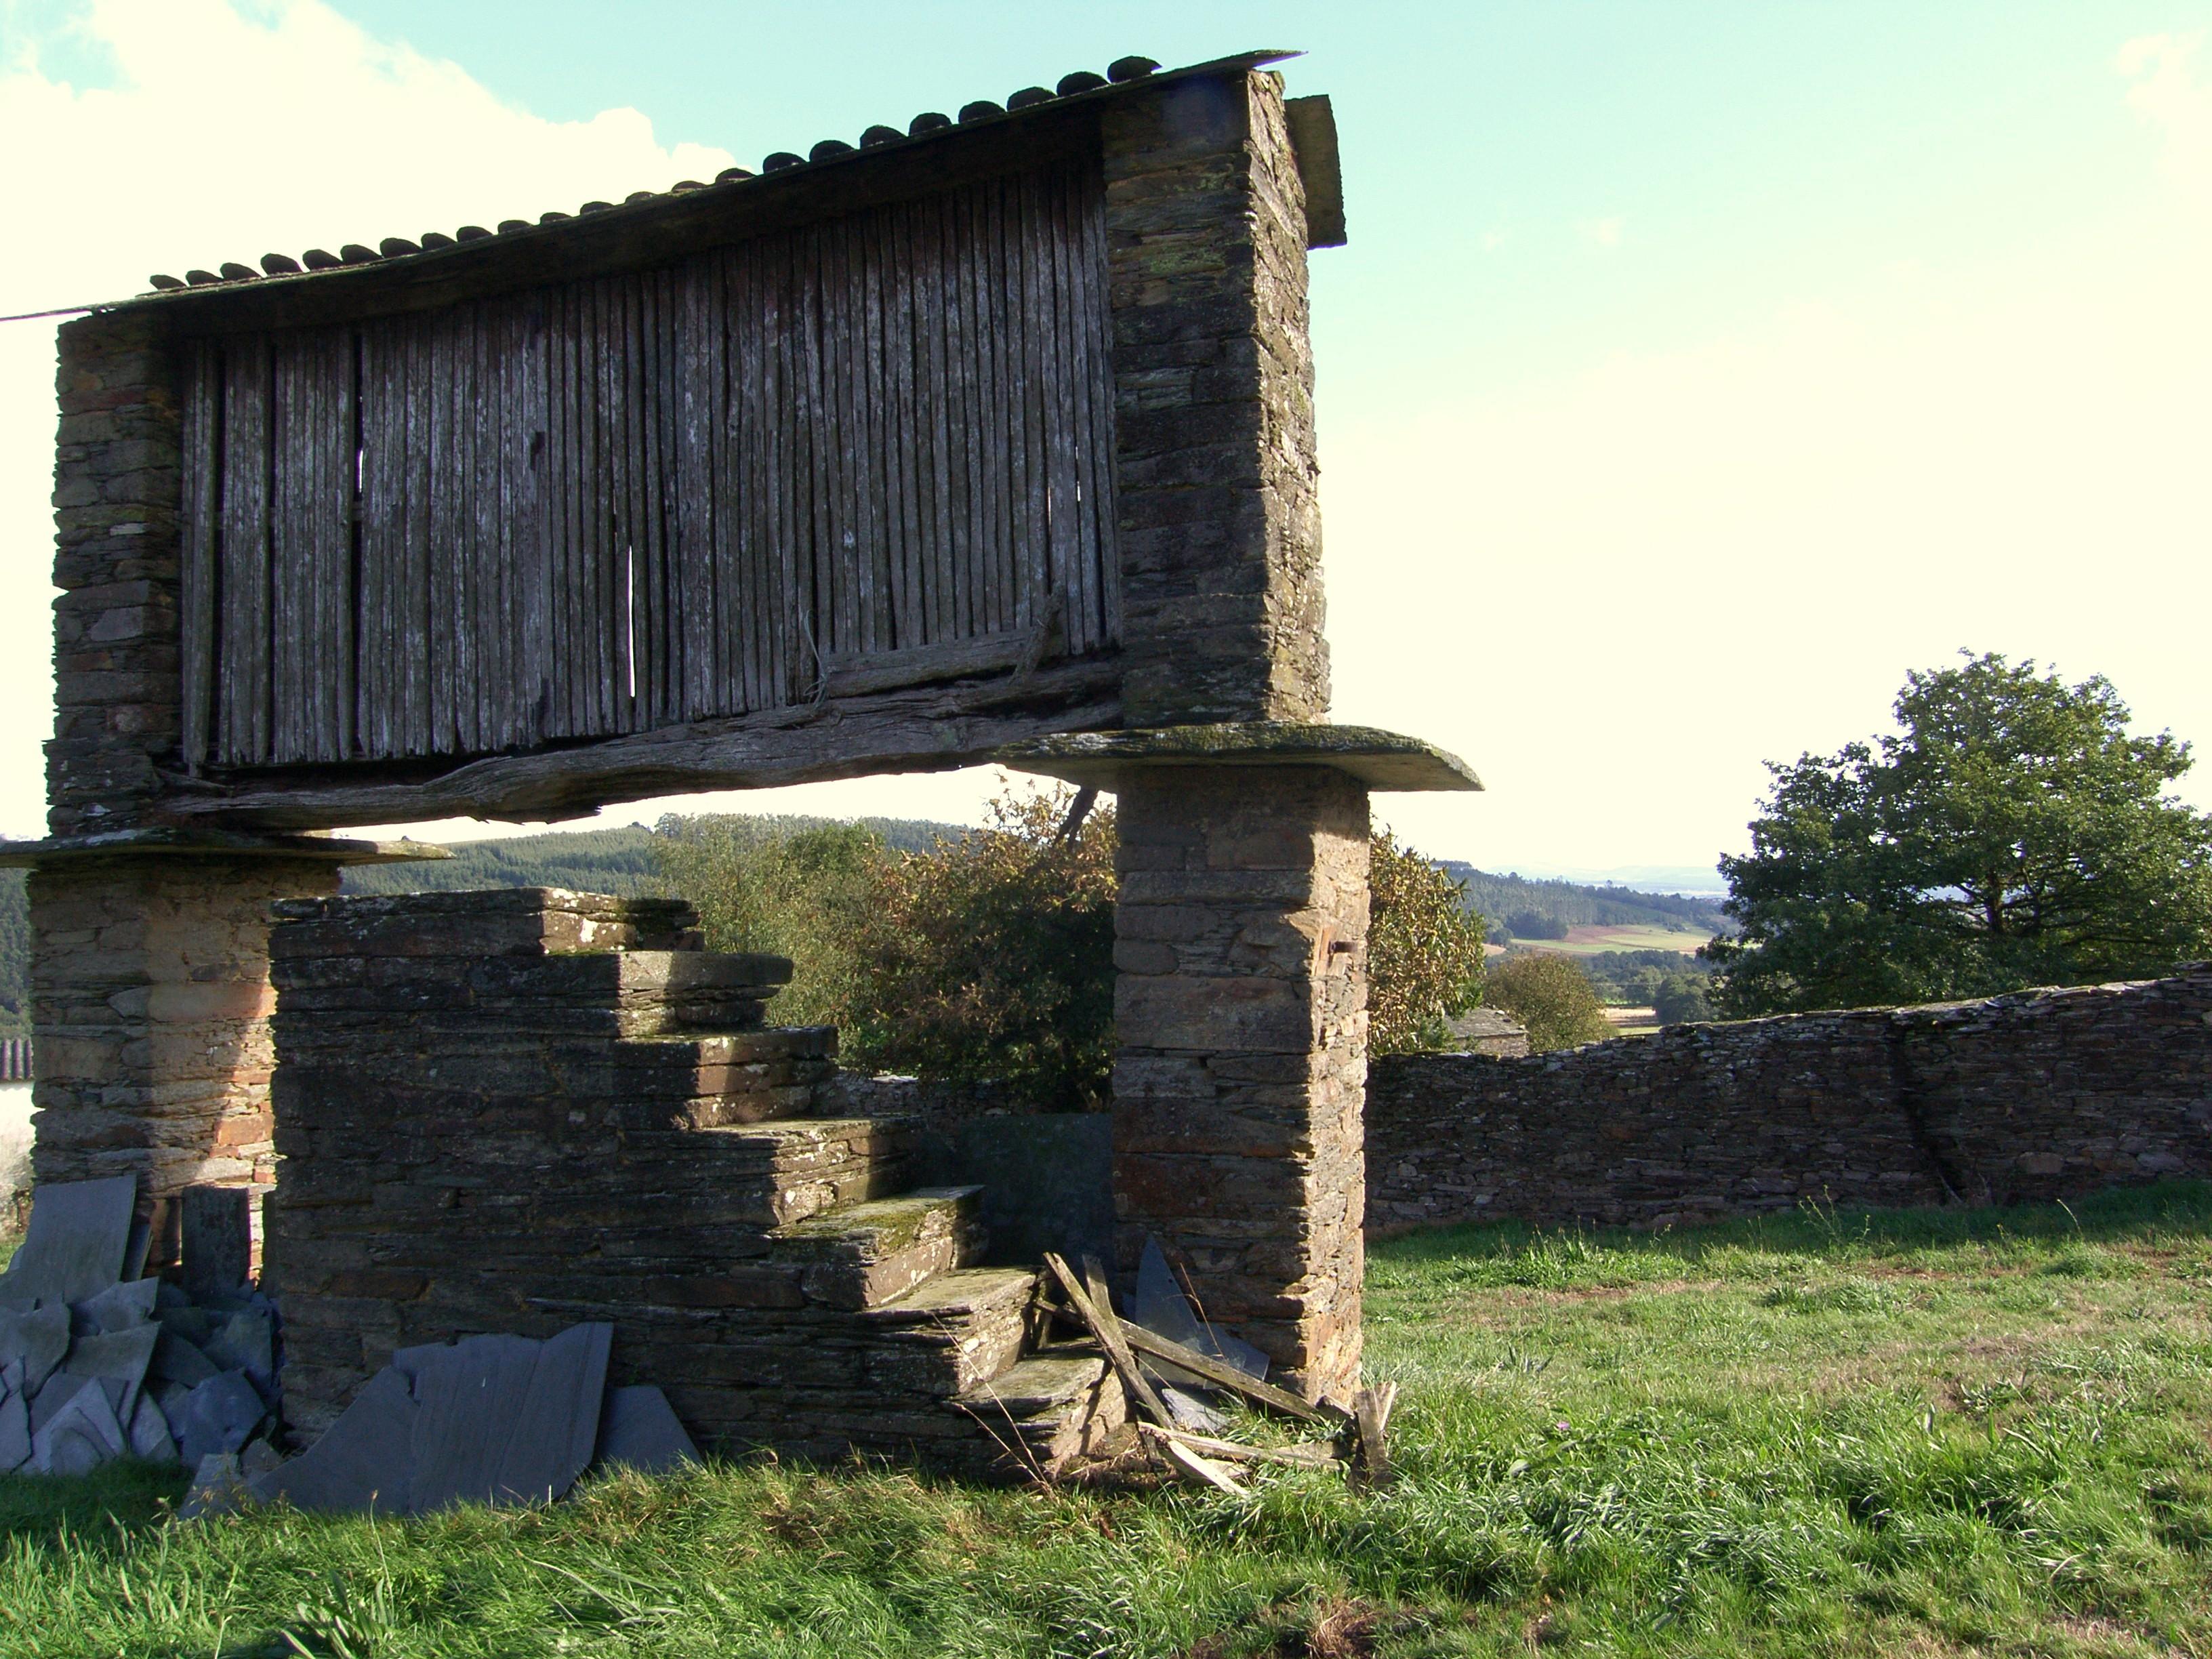
bridge, rural, ggl1, canoneos500d, ruralgalicia, scenerylandscapenature, rural area